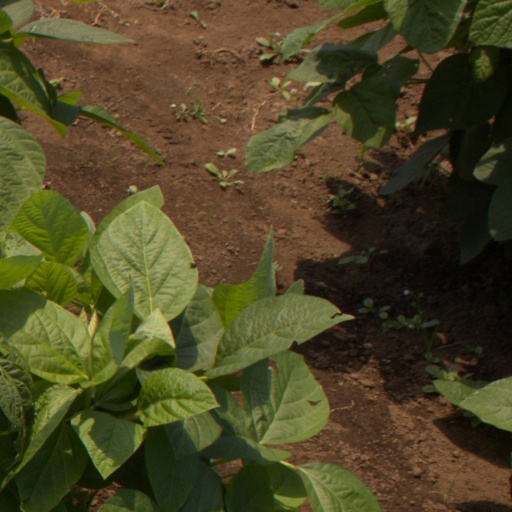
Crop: soybean